List of Austin City Limits lineups by year

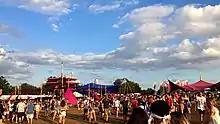
Austin City Limits Music Festival, weekend 2 in 2018.

Austin City Limits Music Festival was held over two weekends: October 5–7 and October 12–14, 2018. The lineup featured headliners Paul McCartney, Metallica, Arctic Monkeys, Travis Scott, Odesza, and The National. Childish Gambino was forced to cancel his performance after a foot injury, and Justice was promoted from an earlier time slot to replace him as a headliner. Phoenix and Lil Wayne were also added to fill the empty time slots, with the former playing on the first weekend of the festival and the latter on the second weekend.